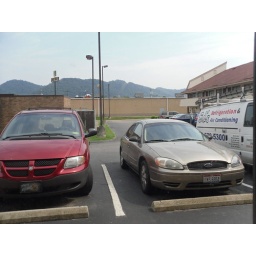
My car sitting in the parking lot. Charleston, WV Red Roof Inn.